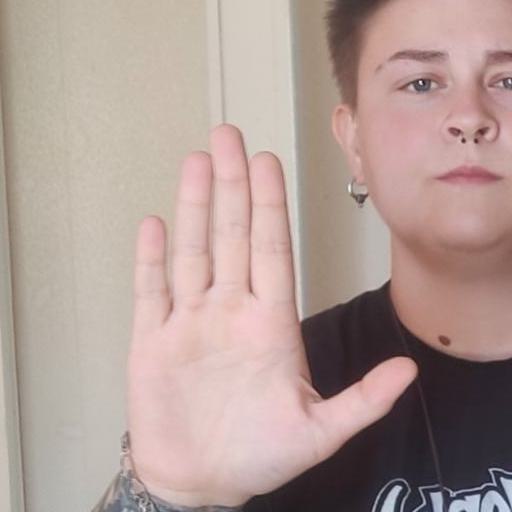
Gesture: stop